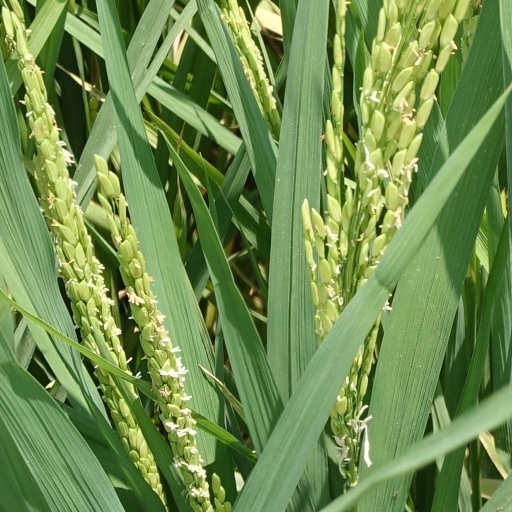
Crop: rice